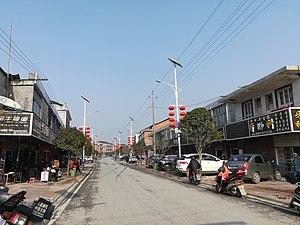
Le Canton de Shatian est une canton du ville de Ningxiang dans la province du Hunan en Chine. Il est entouré de la bourg de Longtian et de la bourg de Xiangzikou à l'ouest, de la bourg de Huangcai au nord-est, de la bourg de Liushahe au sud-ouest et de la bourg de Qingshanqiao au sud. Au recensement de 2000, il avait une population de 28,738 habitants et une superficie de 74,22 km².